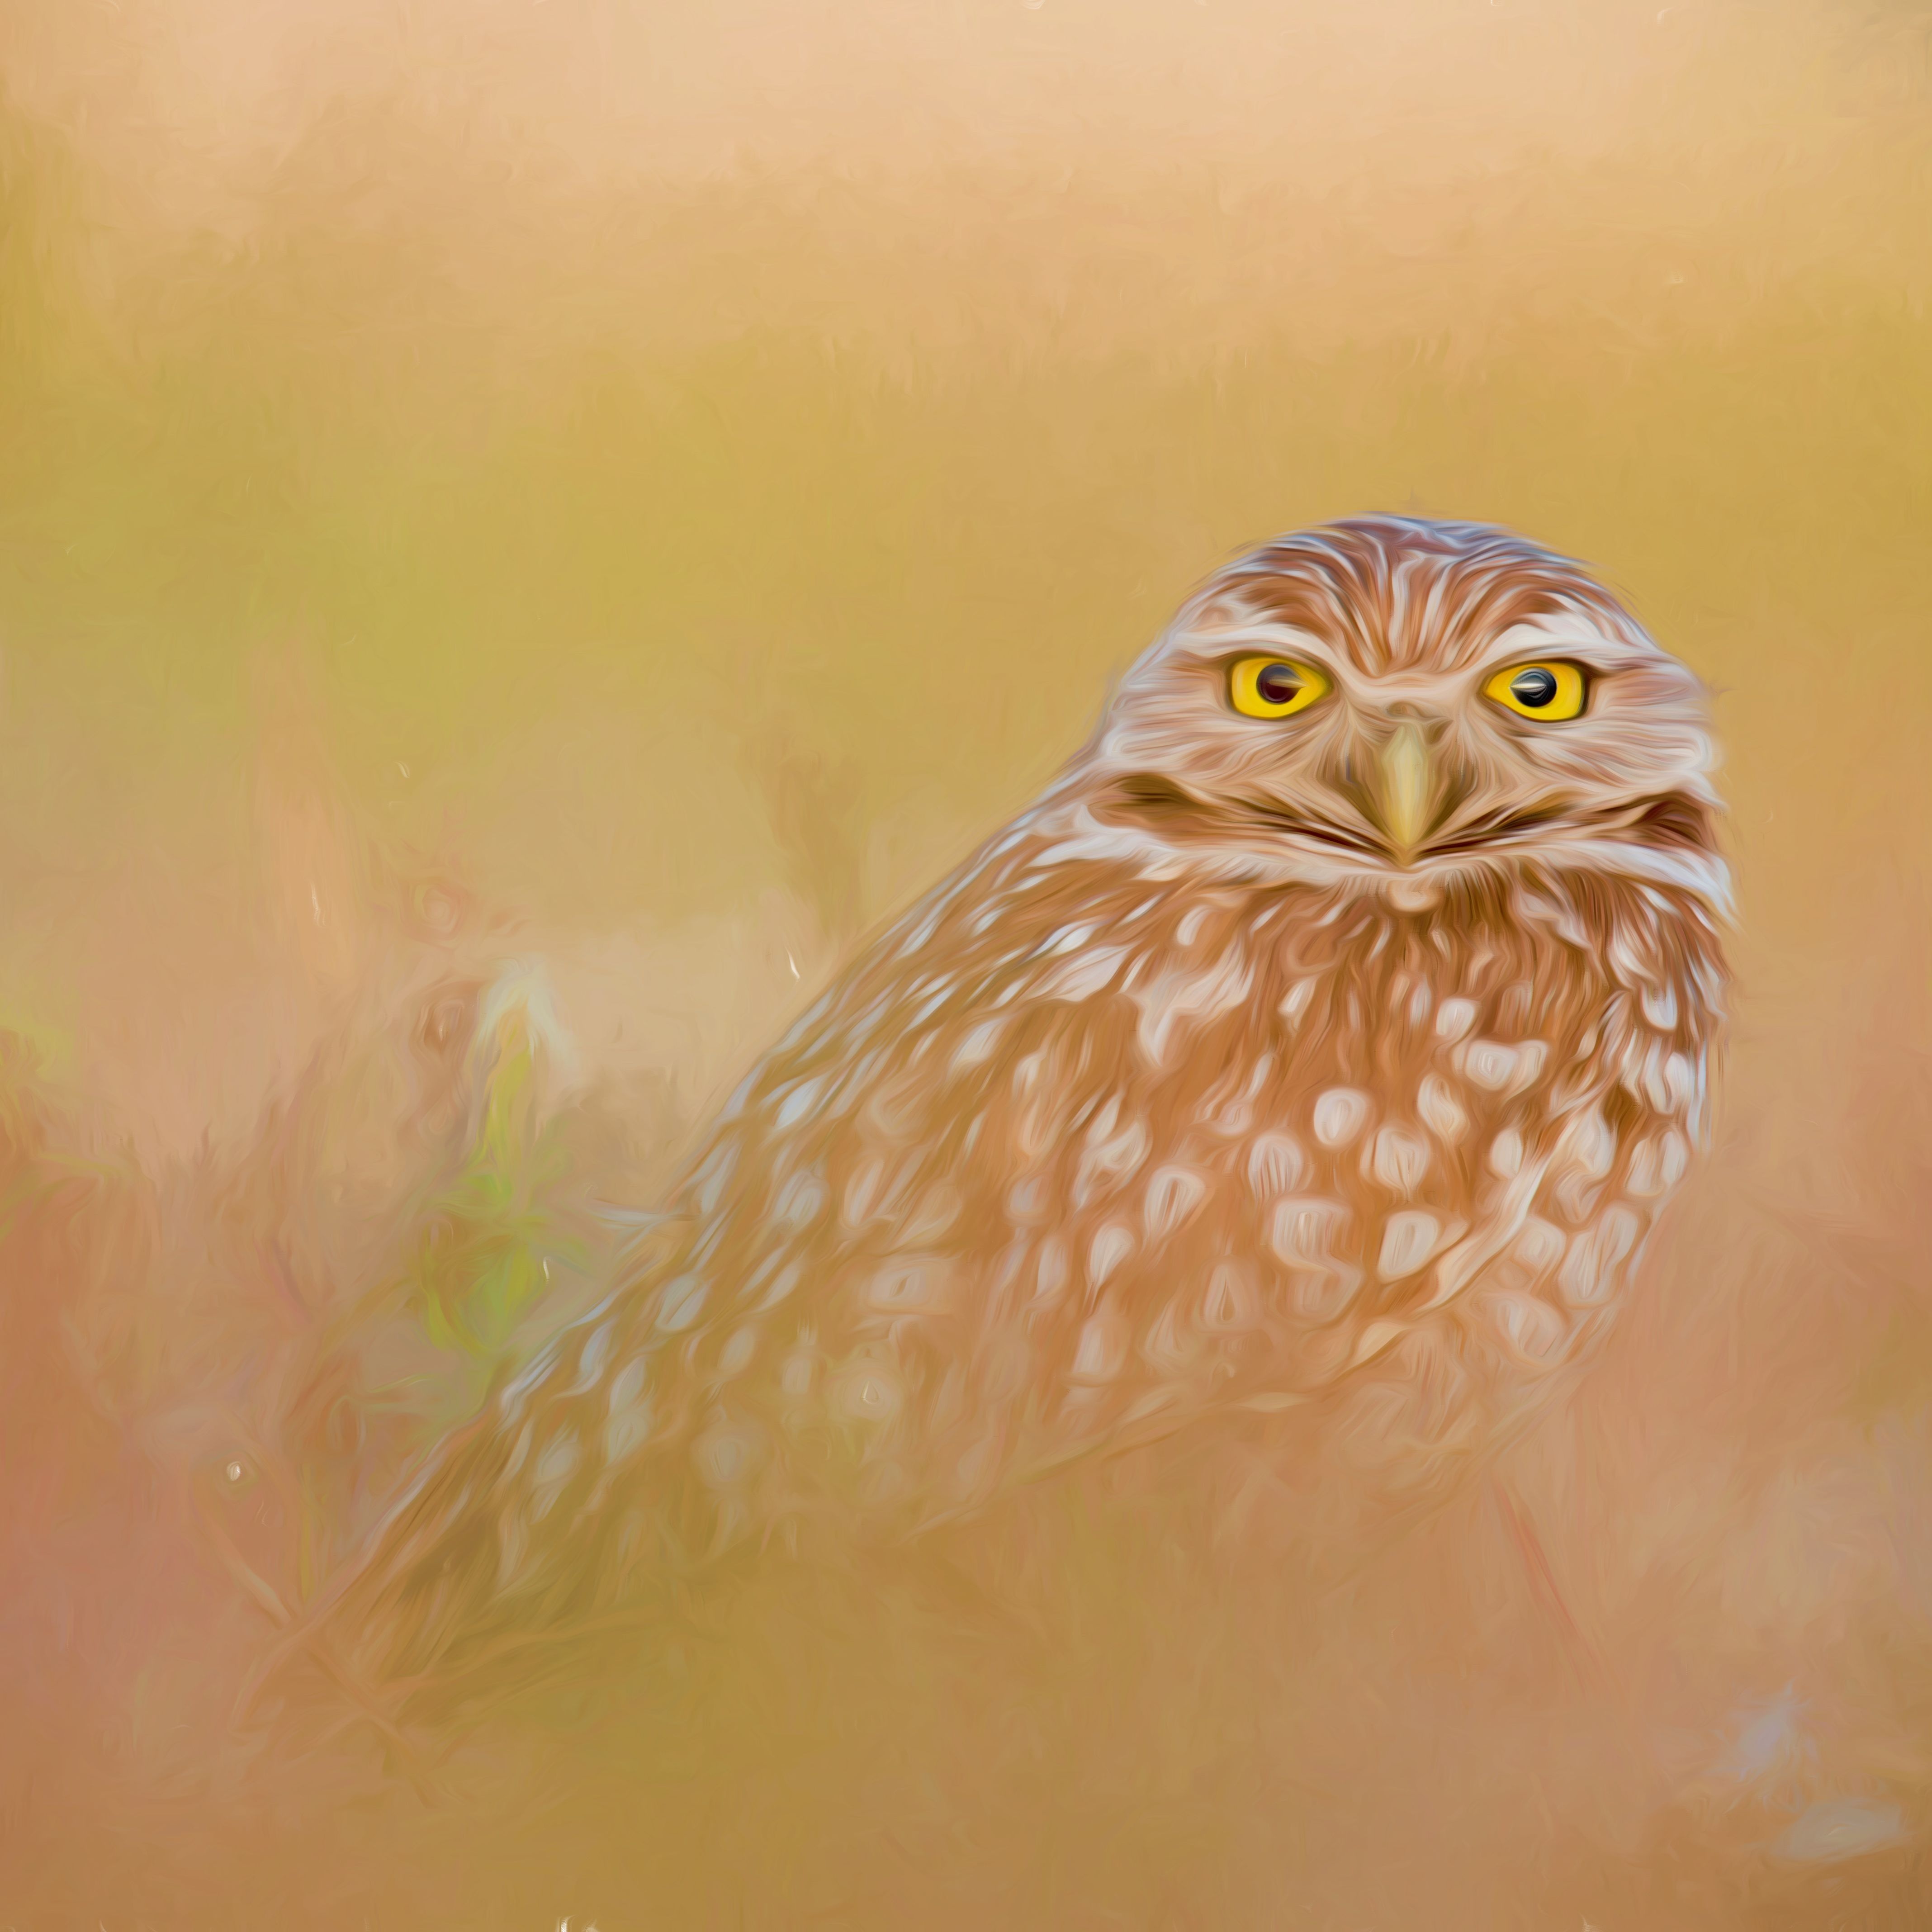
creative, bird, wildlife, beak, hawk, owl, feather, fauna, artwork, painting, bird of prey, art, pastel, digital art, photo painting, watercolor paint, digital painting